List of former Dreamworld attractions

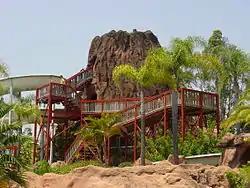
Looking up at Blue Lagoon's mountain which was the launch area for the three slides.

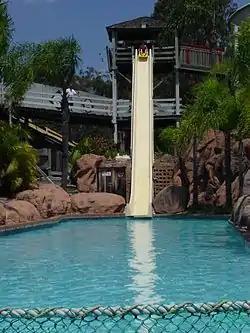
The Toboggan at Blue Lagoon.

Blue Lagoon was Dreamworld's water park until it closed in April 2006. It opened in 1983 with a large pool, a children's pool and 3 water slides. The "Aqualoop Flume" was a body slide which featured several helices before a splashdown in the main pool. "Krakatoa's Revenge" was the second slide to launch directly off the mountain. This tube slide was terrain based and weaved its way down the mountain before a splashdown in the main pool. The third slide was the "Toboggan". It was launched from a separate tower attached to the mountain. Riders would sit on a hard plastic toboggan and would plunge down a steep drop and stop in a specially designed pool. Blue Lagoon's closure was just months before WhiteWater World opened as a separate ticketed complex adjacent to Dreamworld. The area has since been used for various temporary scare attractions in addition to "The Dream Room" function centre.